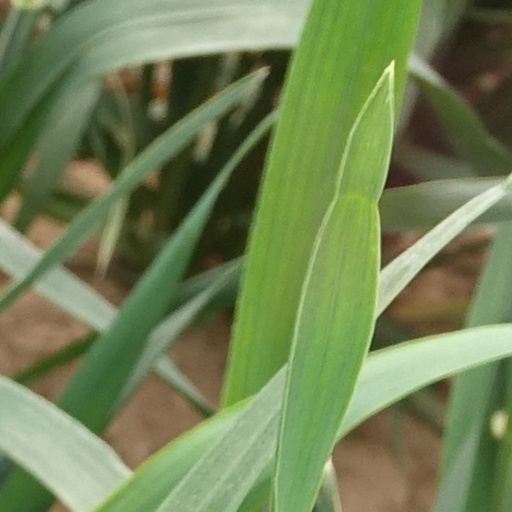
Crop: wheat